Holland Road Halt railway station

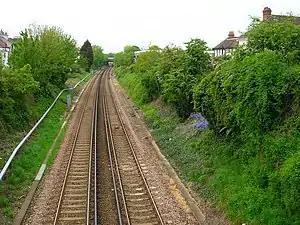
Site of Holland Road Halt

Holland Road Halt was a railway station in Hove, East Sussex, which opened in 1905 and closed in 1956. It lay to the west of the original Hove station (1840–1880) and to the east of the current station of that name (1865–present) as well as the Cliftonville Curve. It was mainly used during rush hours by stopping trains to Worthing.